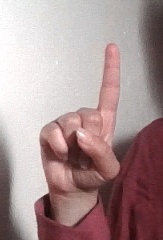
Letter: bb